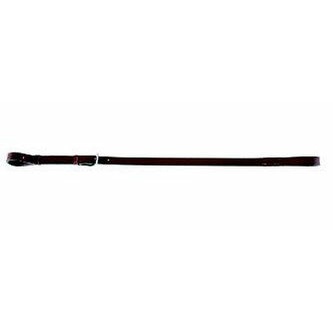
Kincade Standing Martingale Attachment
Brand: Kincade
Instantly converts any breastplate with a center ring into a standing martingale. Adjustable buckles attach to any ring.
Category: Sporting Goods > Outdoor Recreation > Equestrian > Horse Tack > Horse Harnesses